Piripiri, Piauí

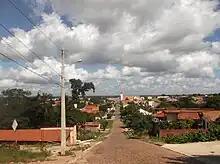
Piripiri Landscape

The name "Piripiri" comes from "Peripery", which means, for some, grass or grasses, and for others, bulrush, bush found near ponds. The city was so named for having much of this grass on founder's farm, Father Domingos de Freitas e Silva.